Giovanni Polese

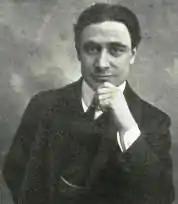
Giovanni Polese

Giovanni Polese (1873 – January 1952) was an Italian operatic baritone who had an active international singing career from 1894-1928. He achieved the height of his success in the United States in the years 1908-1916 in the cities of Boston, Chicago, New York, and Philadelphia, and again from 1926-1928 in Chicago. While he sang a broad repertoire from the French, German, and Italian repertoires, he was most celebrated for his performances in the operas of Giuseppe Verdi. His voice is preserved on more than 20 recordings made by Edison Records.